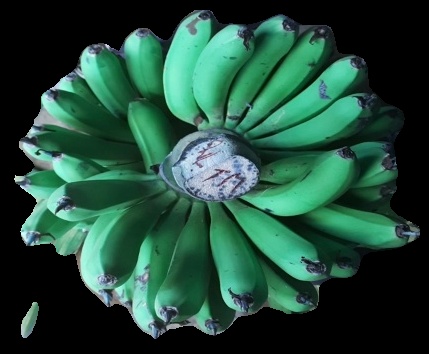
Variety: pachbale
Grade: grade1